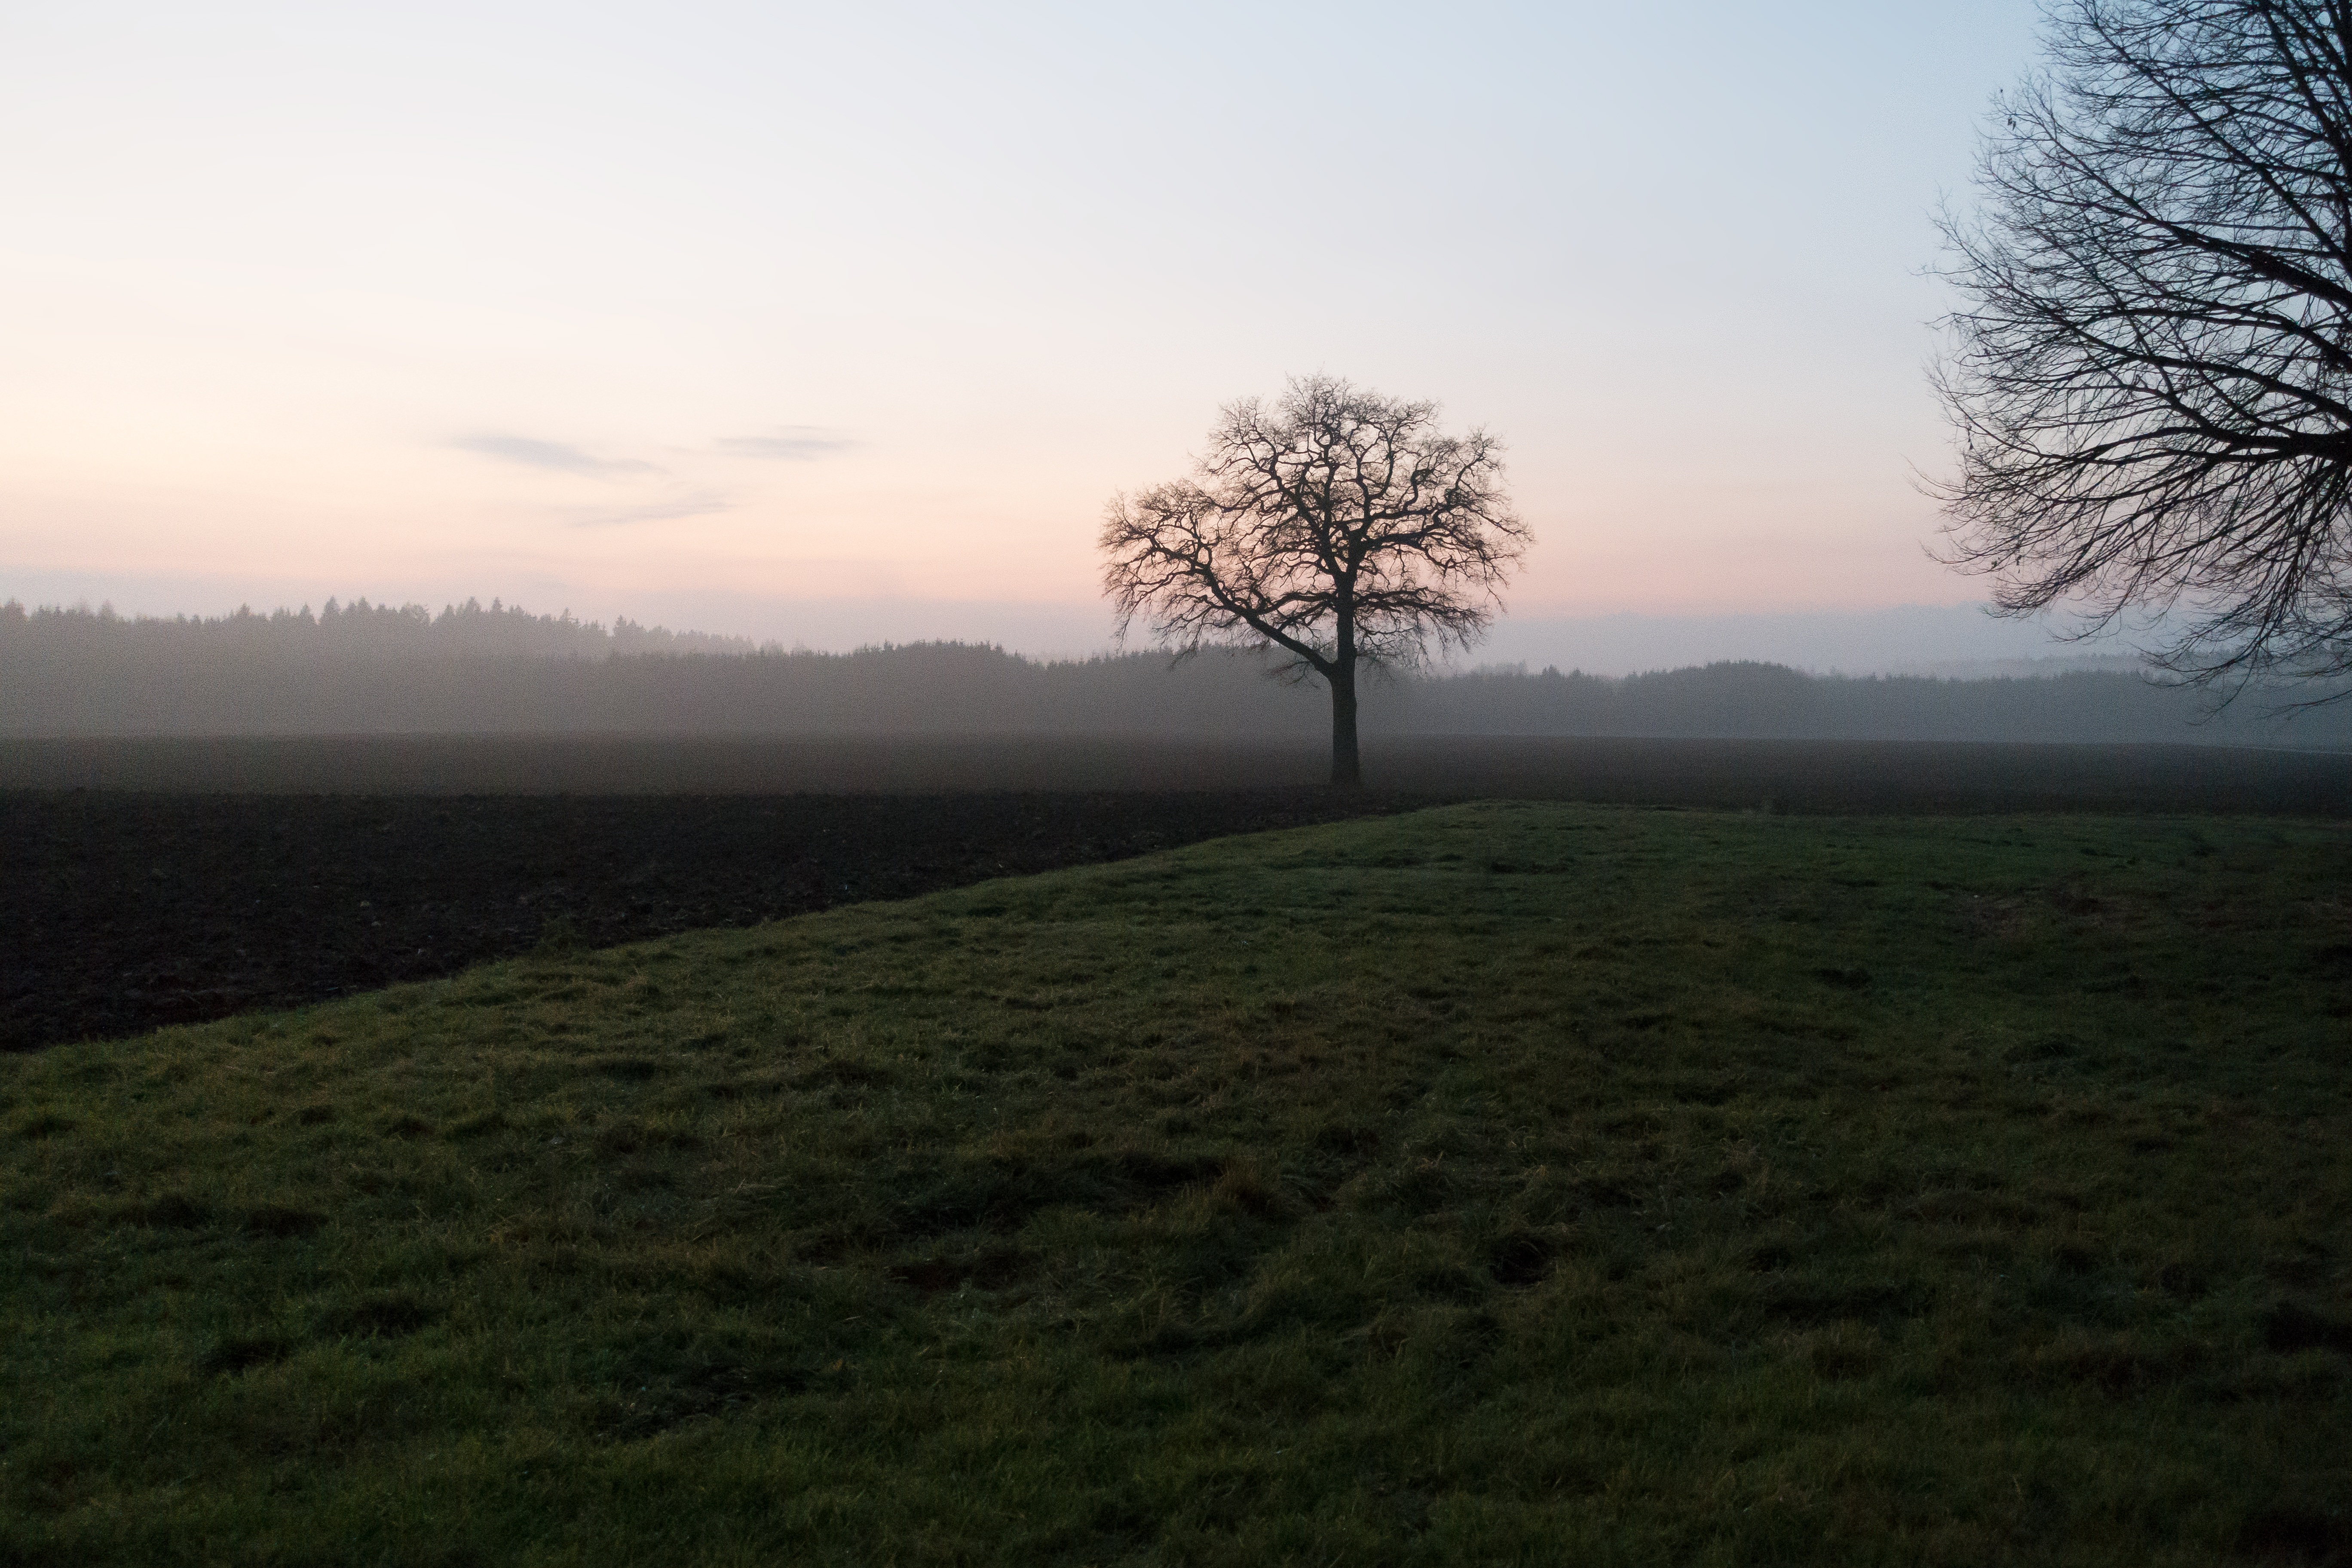
landscape, tree, nature, grass, horizon, cloud, plant, sky, fog, sunrise, sunset, mist, field, meadow, prairie, sunlight, morning, hill, dawn, dusk, evening, orange, red, blue, agriculture, plain, coloring, grassland, november, habitat, mood, abendstimmung, arable, rural area, plowed, natural environment, atmospheric phenomenon, woody plant